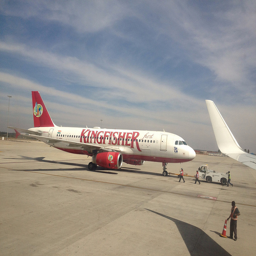
A white and red airplane with the word KingFisher on the side.
THIS IS A KINGFISHER AIRPLANE AT THE AIRPORT
A flight crew prepares to meet an airplane.
An airplane landed on an airport land strip.
The plane is loading a few passengers in the airport.